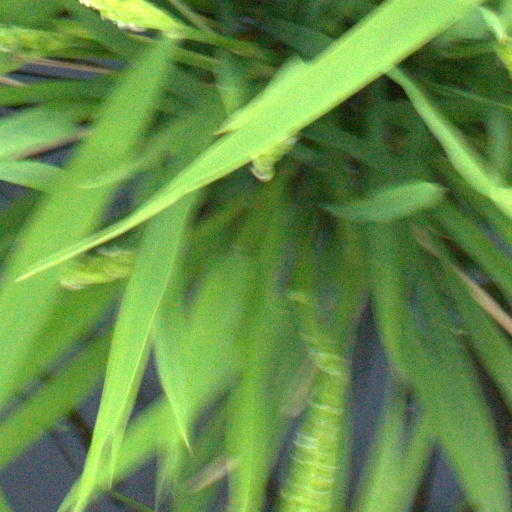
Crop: rice